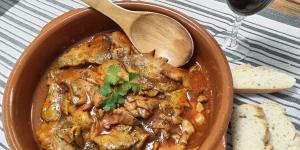
crestas de gallo guisadas